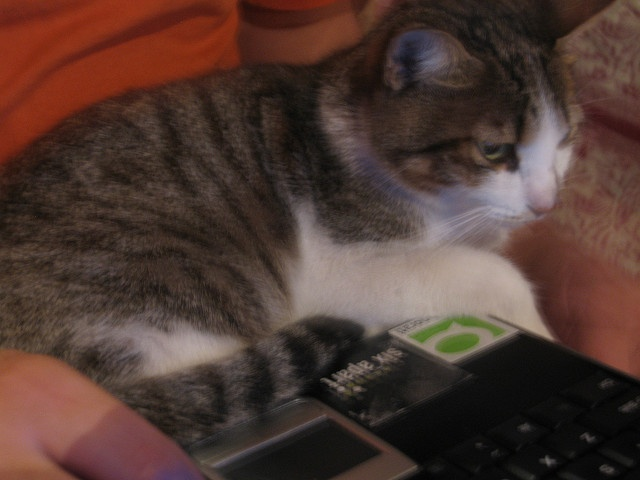
A cat is lying in a persons lap
an image of a cat resting on its owners lap
A small cat sits with its owner on a laptop.
A cat is curled up at the base of a laptop computer.
The cat is curled up on the man's lap.